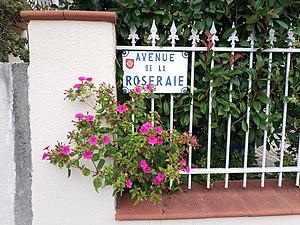
Plaque de rue sur l'Avenue de la Roseraie à Toulouse. Quartier bucolique.
La Roseraie est un quartier de Toulouse situé au nord-est de la ville, profitant des nombreux espaces verts des environs et de la proximité de la ligne A du métro. Ce quartier, dans le découpage administratif municipal actuel, dépend de la sous-division 4.2 du Secteur 4.